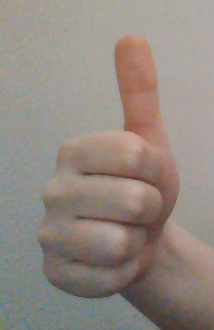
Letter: aleff